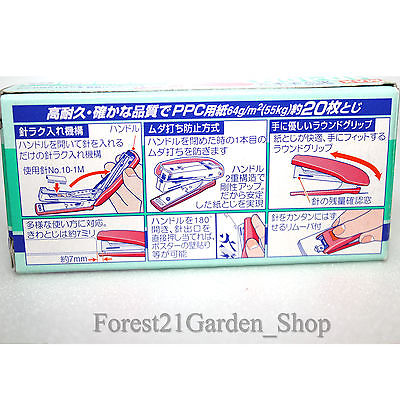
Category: stapler